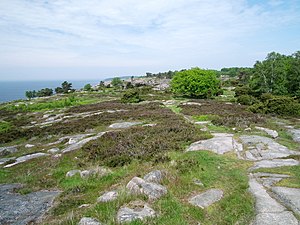
Slotslyngen
Slotslyngen set mod nord
Slotslyngen er et område i Allinge-Sandvig Sogn på Nordbornholm. Området, der var en del af den bornholmske højlyng, hørte under Hammershus, men blev i 1744 solgt, og var privatejet frem til 1909, hvor skovvæsenet købte og fredede det. I 1967 iværksatte man et af Danmarks første forsøg på landskabspleje med får og geder for at holde tilgroningen i ave.